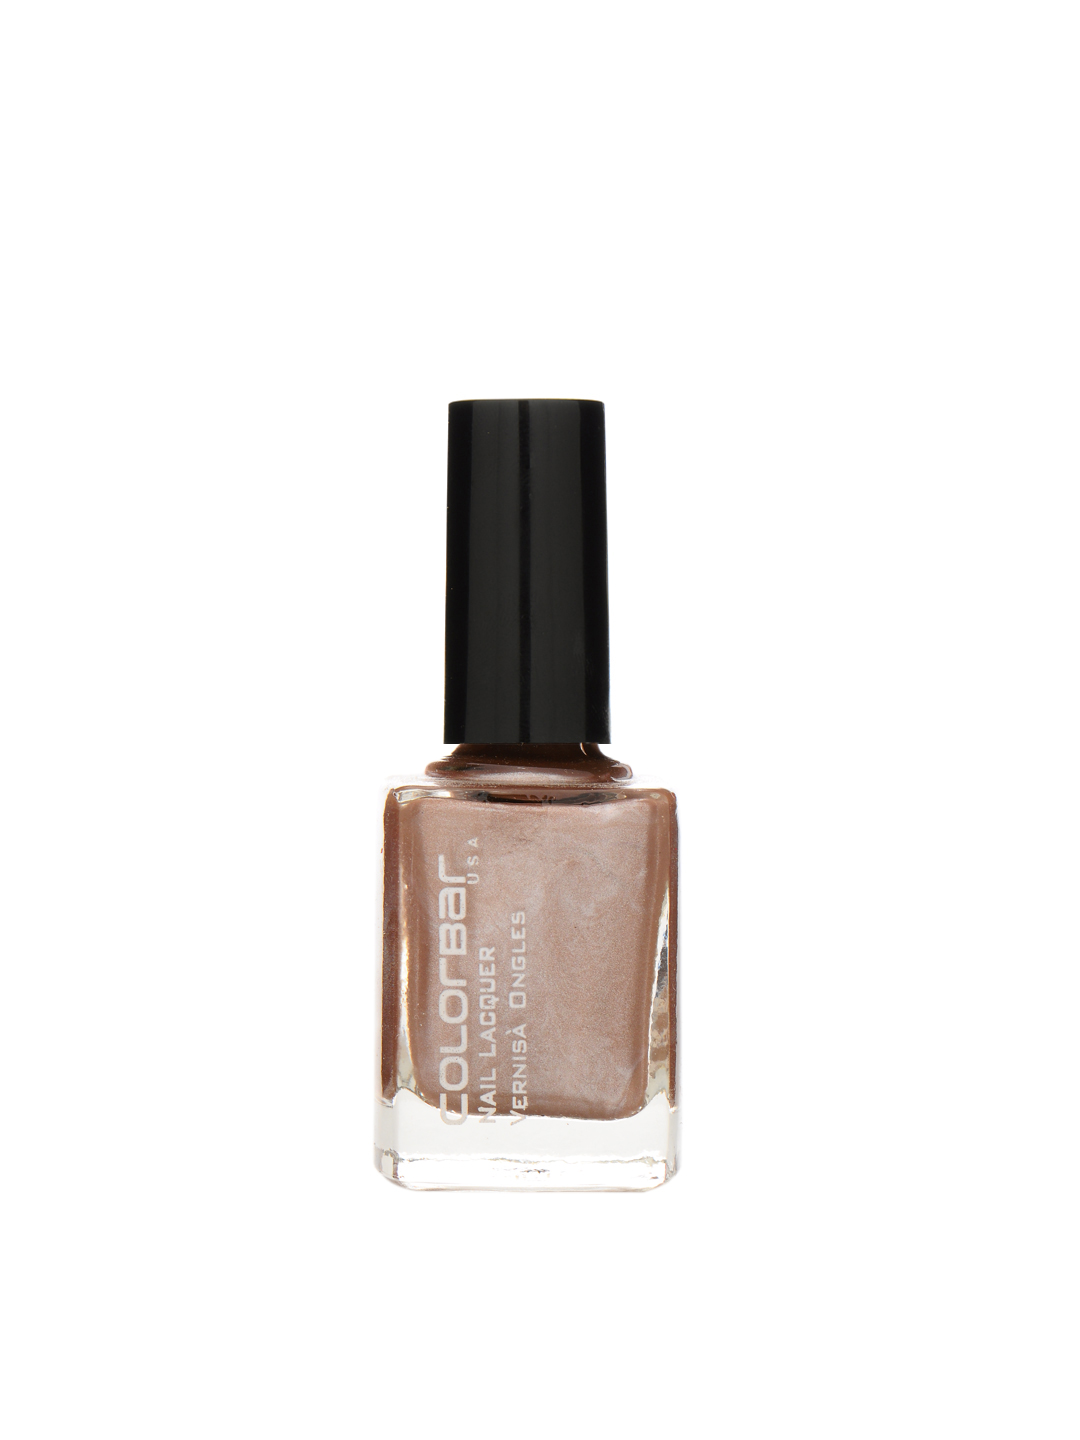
Colorbar Sandew Nail Lacquer 60
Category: Personal Care / Nails / Nail Polish
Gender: Women
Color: Brown
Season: Spring 2017
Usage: Casual